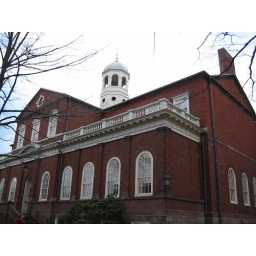
Built in 1766 to replace a building that burned down in 1764, taking the library with it